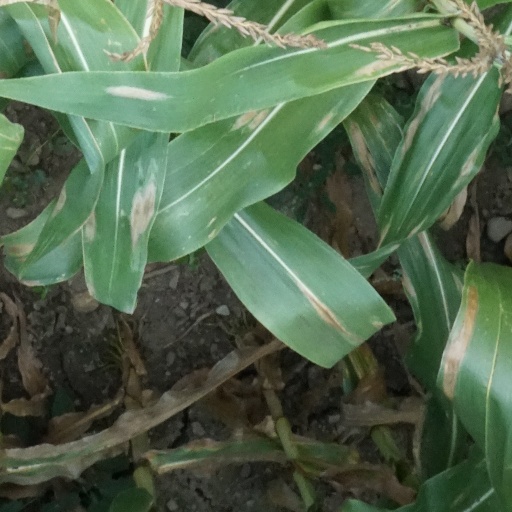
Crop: maize; corn